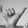
ASL letter: Y